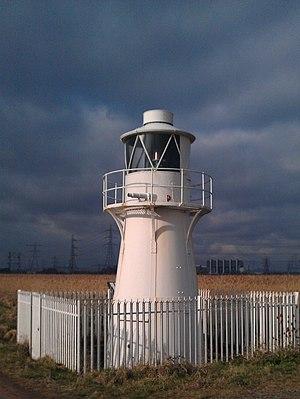
Le phare d'East Usk est un phare situé dans la réserve naturelle de Newport Wetlands dans le sud-ouest de la ville de Newport dans le comté de Monmouthshire, au sud du Pays de Galles.